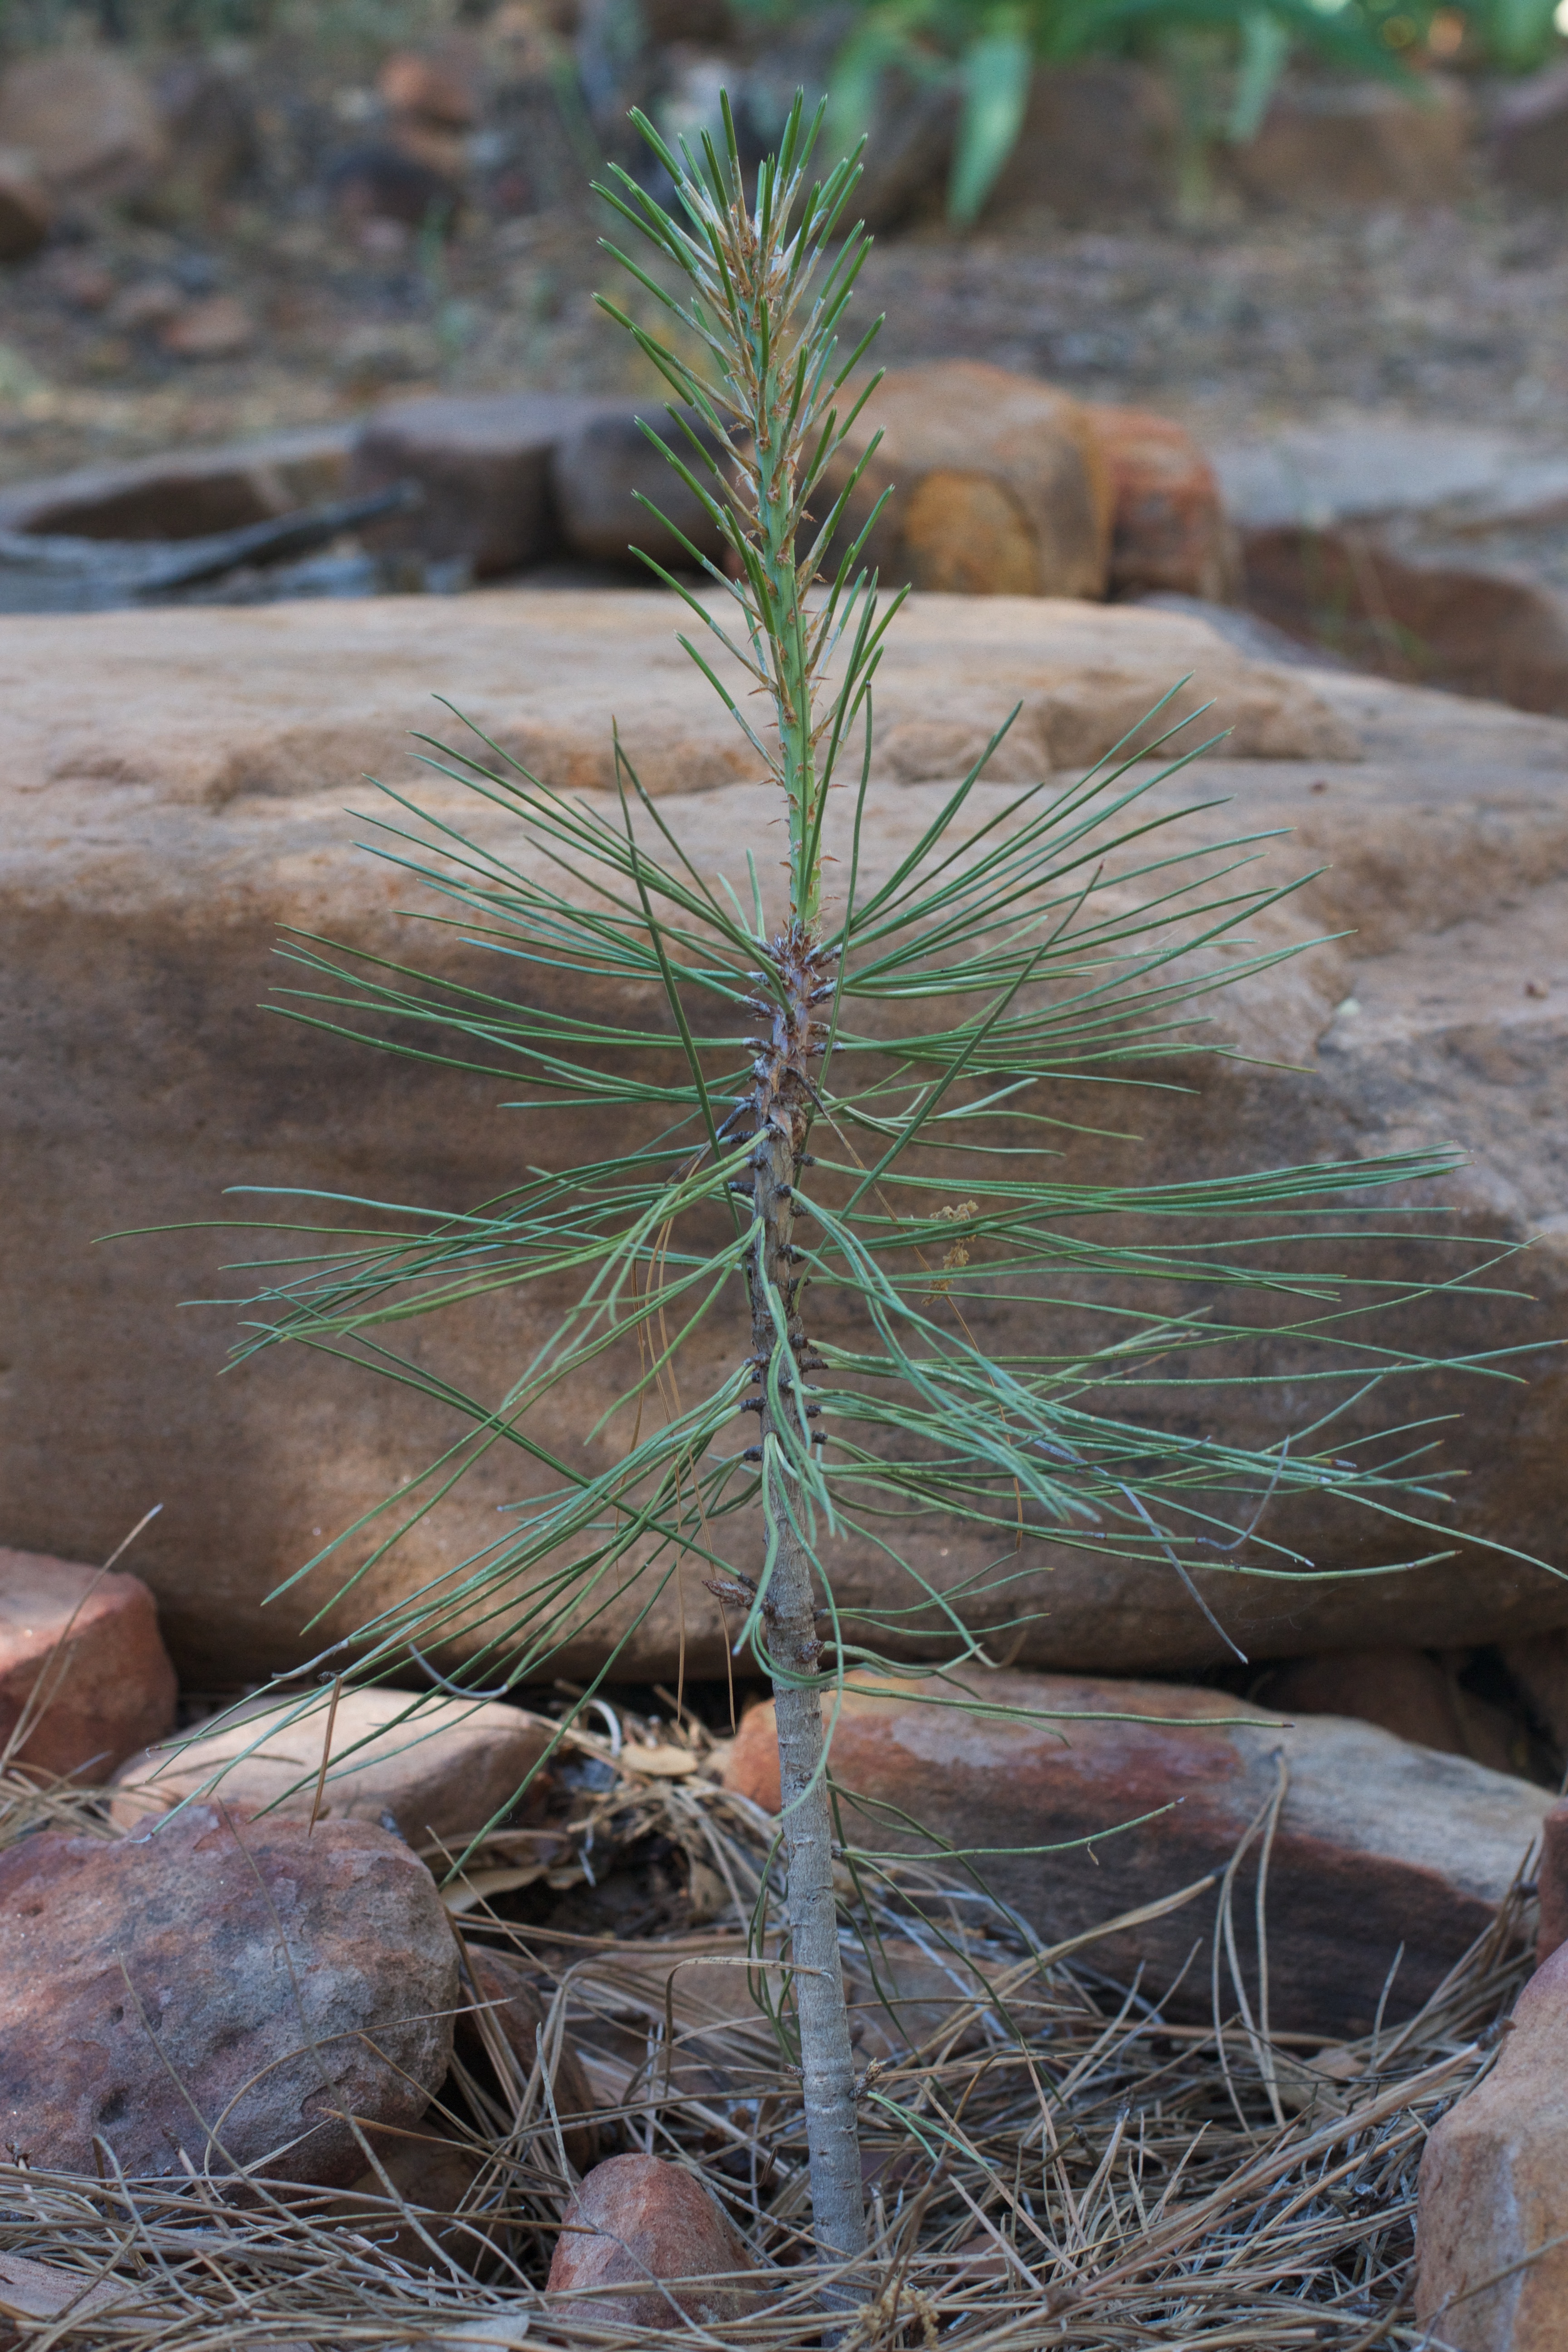
tree, nature, plant, leaf, flower, frost, pine, botany, flora, flowering plant, grass family, woody plant, land plant, arecales